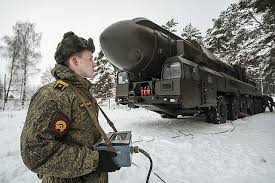
Label: Air Defense